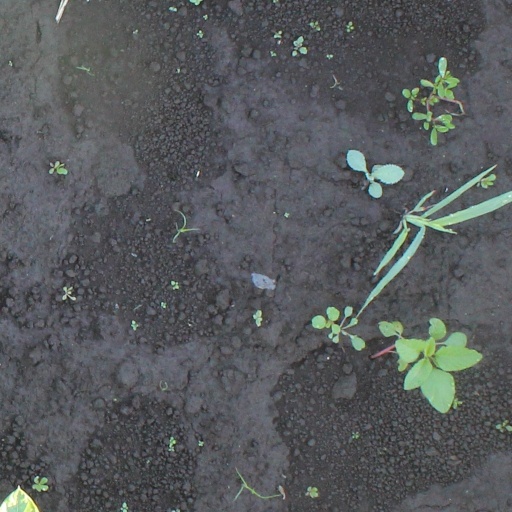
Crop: soybean